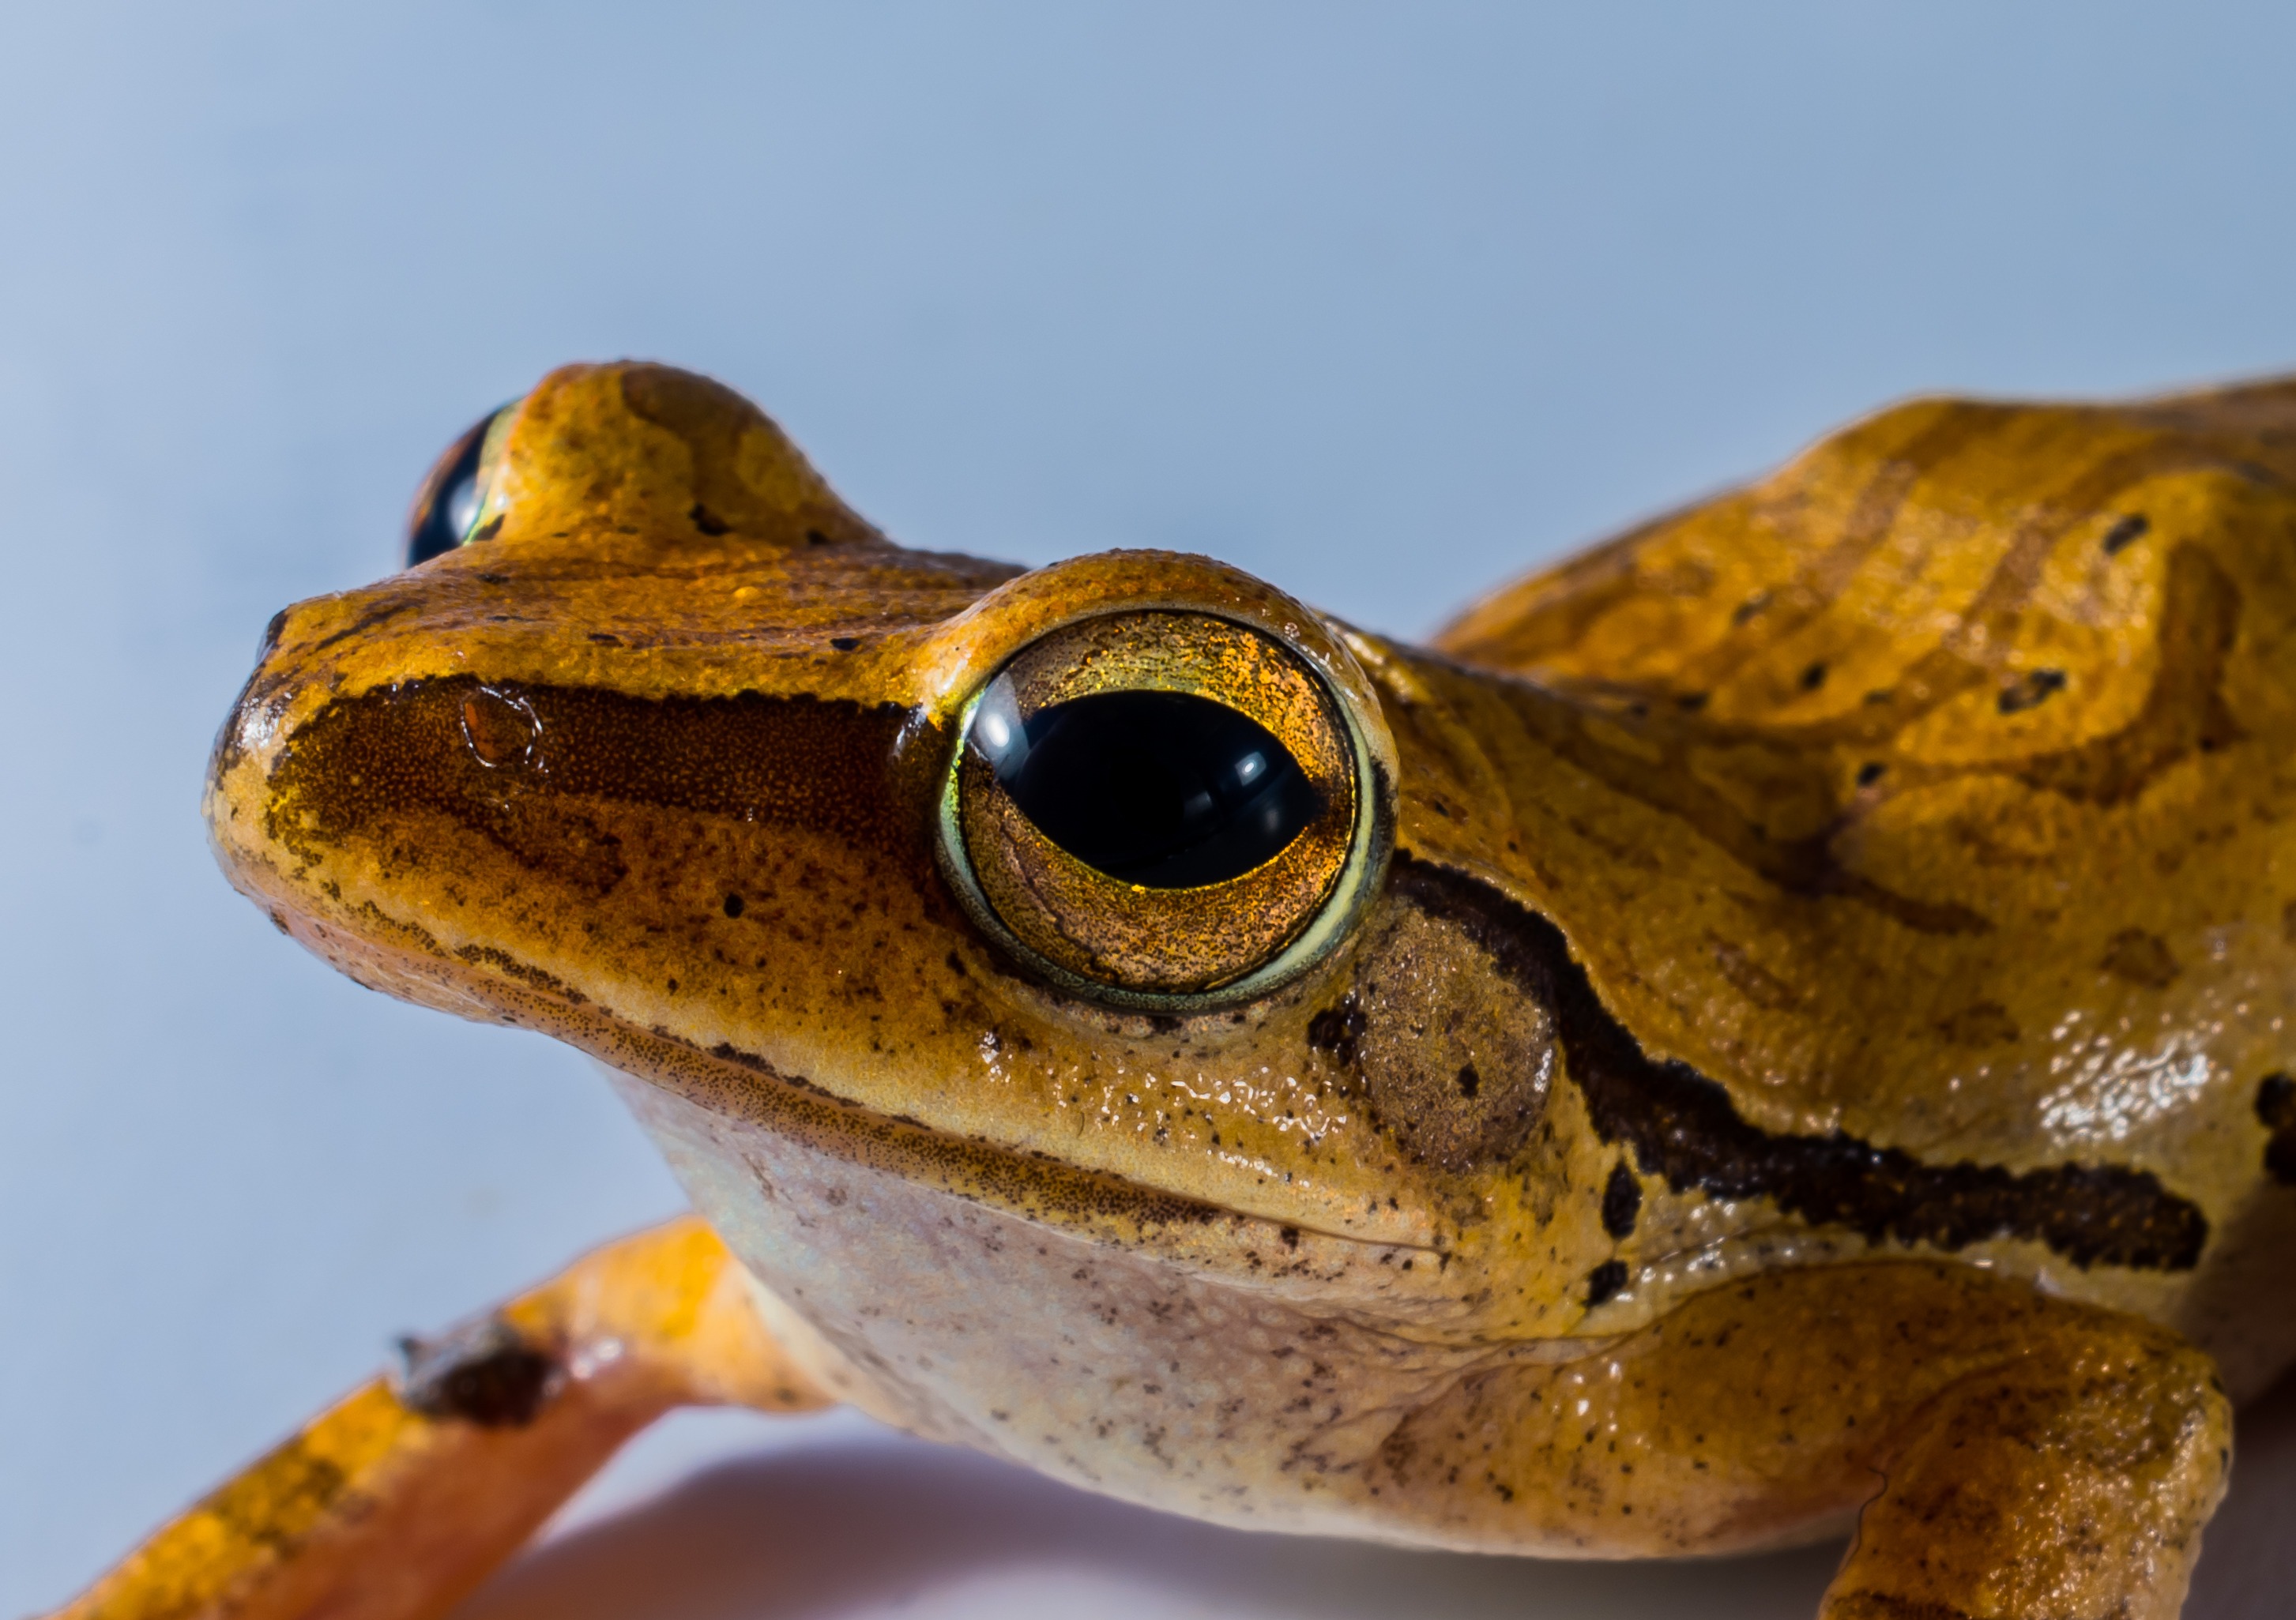
frog, toad, amphibian, fauna, tree frog, close up, vertebrate, amphibians, macro photography, anuran, bullfrog, ranidae